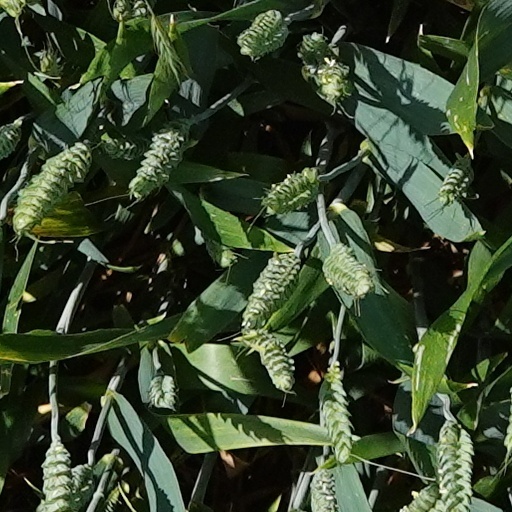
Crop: wheat